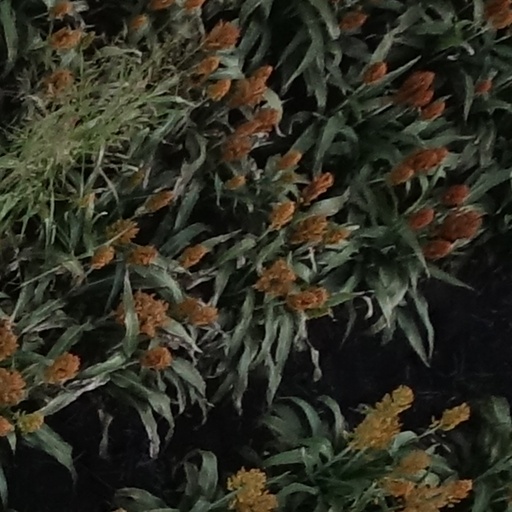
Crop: sorghum